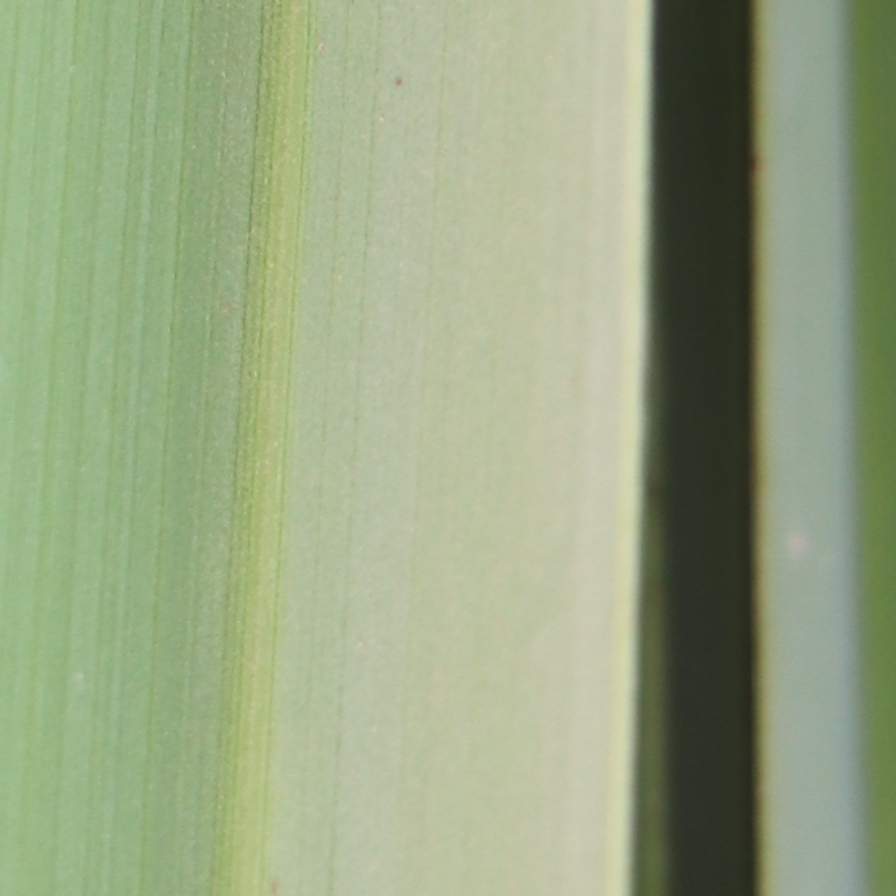
Label: Healthy